Soul music

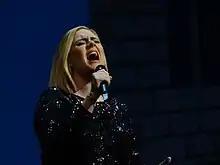
Adele performing in 2016

By the 1970s, African-American popular musicians had drawn from the conceptual album-oriented approach of the then-burgeoning progressive rock development. This progressive-soul development inspired a newfound sophisticated musicality and ambitious lyricism in black pop. Among these musicians were Sly Stone, Stevie Wonder, Marvin Gaye, Curtis Mayfield, and George Clinton. In discussing the progressive soul of the 1970s, Martin cites this period's albums from Wonder ("Talking Book", "Innervisions", "Songs in the Key of Life"), War ("All Day Music", "The World Is a Ghetto", "War Live"), and the Isley Brothers ("3 + 3"). Isaac Hayes's 1969 recording of "Walk on By" is considered a "classic" of prog-soul, according to "City Pages" journalist Jay Boller. Later prog-soul music includes recordings by Prince, Peter Gabriel, Meshell Ndegeocello, Joi, Bilal, Dwele, Anthony David, Janelle Monáe, and the Soulquarians, an experimental black-music collective active during the late 1990s and early 2000s.